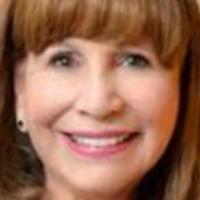
Age group: age 31-40